Louise of Great Britain

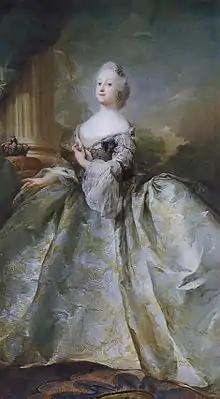
Portrait by court painter C.G. Pilo, 1751 (National Gallery of Denmark)

What Louise and her husband on a small scale had begun at Charlottenborg Palace and the Prince's Mansion, they now continued at a larger scale at Christiansborg. Indeed, Frederick V's accession to the throne brought about a great change in life at the Danish court, which now became far more festive and acquired a more easy-going tone than under Louise's strictly religious parents-in-law. Almost as a sign of the new times, the heavy iron chains that had previously surrounded Christiansborg to keep the people at distance disappeared, court life regained its luster, and the palace's halls and salons once again became the setting for balls and social gatherings. Queen Louise was very popular in Denmark, and the great popularity of the royal couple has been attributed to Louise. Louise had a vivacious personality, allowing her to socialise easily with others. She was described as well educated and good at conversation, not beautiful but very dignified and well suited to her role as queen. A Swedish diplomat stationed in Denmark described her as follows: